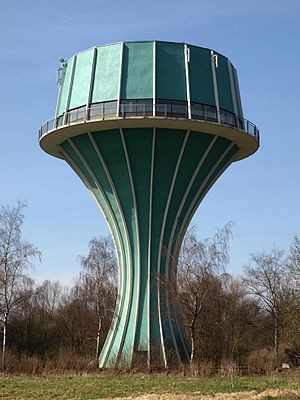
Mørviger Vandtårn
Vandtårnet i Folkepark
Mørviger Vandtårn ligger på den østlige højderyg i bydelen Fruerlund i Flensborg og er byens vartegn. I 1961 overtog vandtårnet vandforsyningen af den østlige del af byen. Det nye vandtårn, tegnet af arkitekten Fritz Trautwein, fik på grund af sin form hurtigt navnet "Blomstervasen". I 20 år forsynede "Blomstervasen" sammen med Marine-Vandtårnet bydelen Mørvig med vand. 1981 blev Marine-Vandtårnet nedlagt og senere solgt og ombygget til beboelse. Fra marts til september er vandtårnet i Folkeparken åben for publikum. Fra tårnets udsigtsplatform er der panoramaudsigt over byen og oplandet.